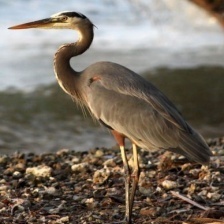
Species: BLUE HERON
Scientific name: ARDEA HERODIAS
ImageNet parent category: little_blue_heron